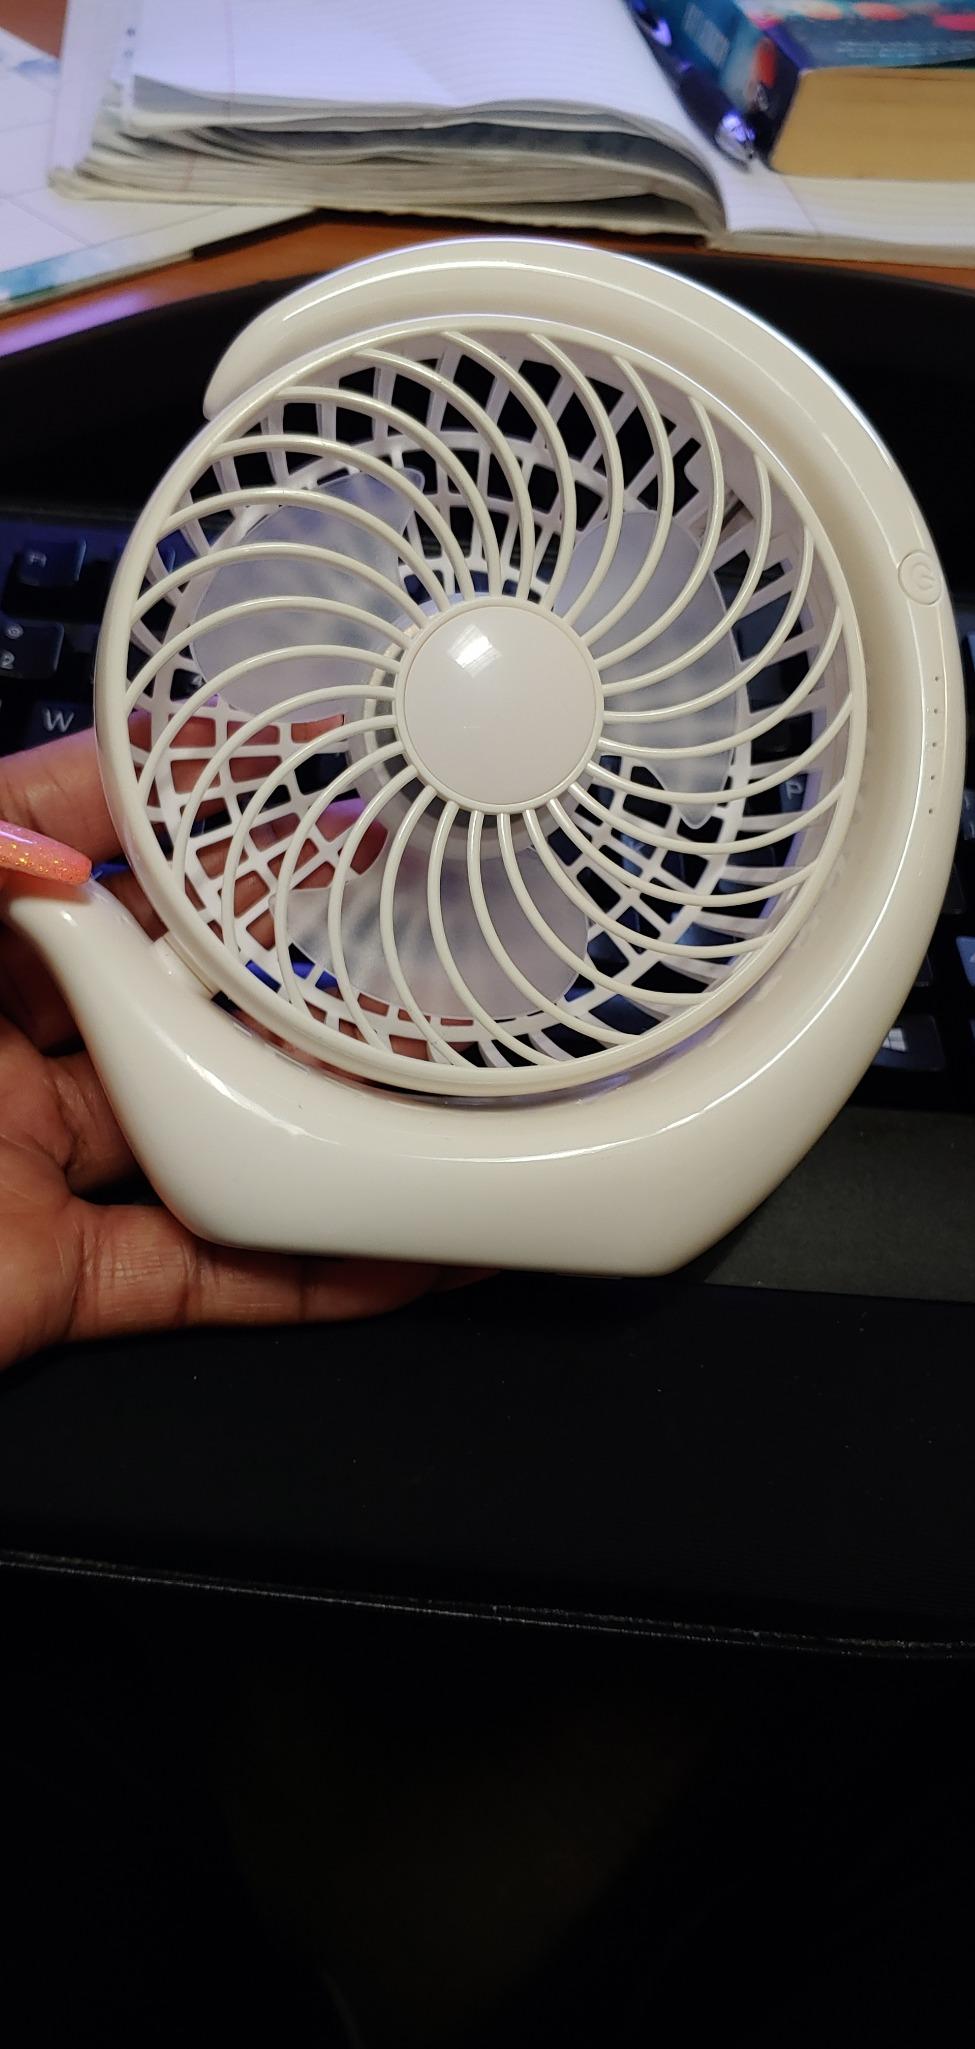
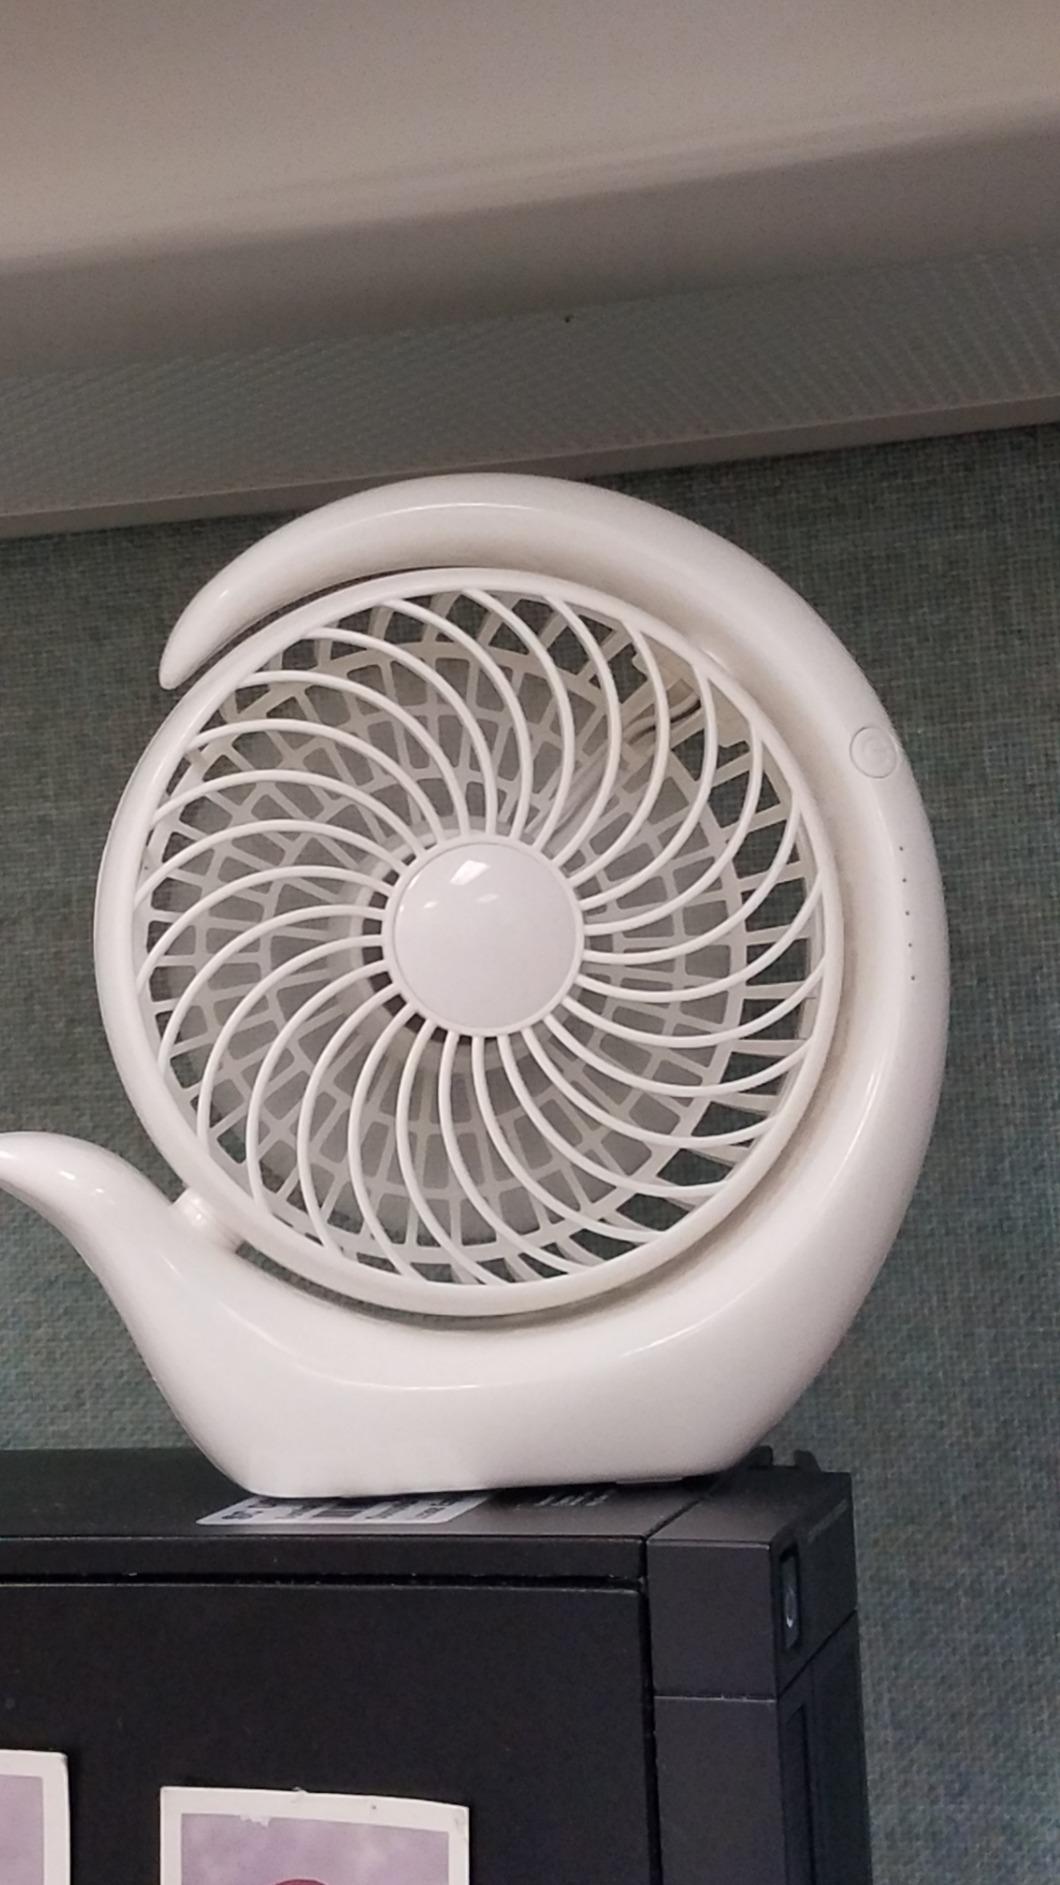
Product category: fan
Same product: yes